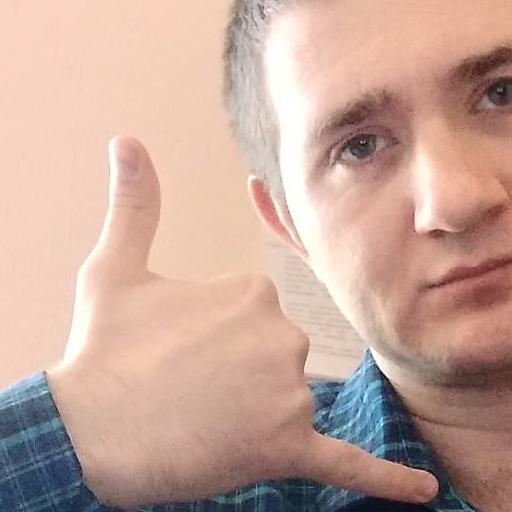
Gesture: call